Stewart Perowne

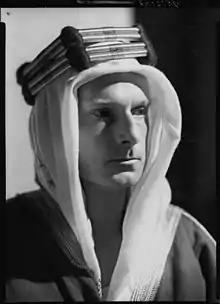
Stewart Henry Perowne (1939)

Stewart Henry Perowne OBE, KStJ, FSA, FRSA (17 June 1901 – 10 May 1989) was a British diplomat, archaeologist, explorer and historian who wrote books on the history and antiquities of the Mediterranean. Despite his homosexuality, in 1947 he married the explorer and travel writer Freya Stark. The marriage was dissolved in 1952.